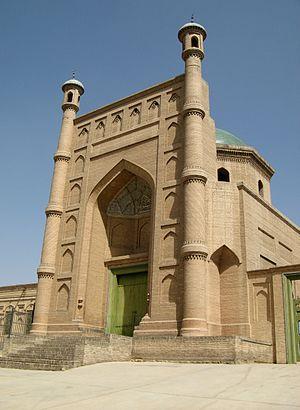
Kucha, Kuchar ou Koutcha — ancien chinois 屈支, 屈茨, 龜弦 ou encore 丘玆, qiūcí, ouïghour : كۇچار ناھىيىسى, romanisation, Kucha Nahiyisi, parfois Kuçar est un xian de la préfecture d'Aksou, dans la région autonome du Xinjiang en Chine.